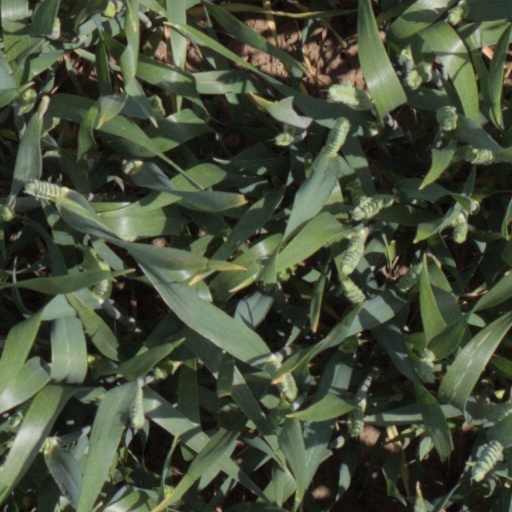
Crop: wheat